Sarsai Nawar

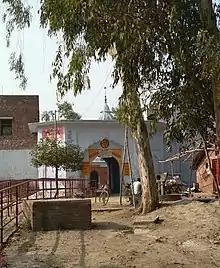
Rathore Park

Sarsai Nawar Wetland is a bird sanctuary and a protected area.